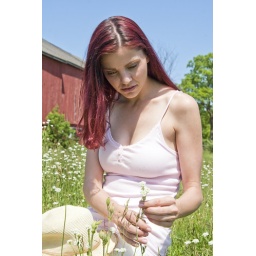
Beautiful young woman picking wildflowers in a field with a red barn in the background